Rubens Bertogliati

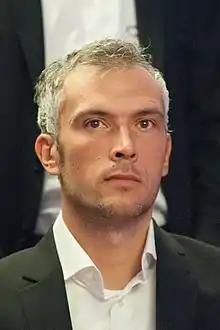
Bertogliati in 2014

Rubens Bertogliati (born 9 May 1979 in Lugano) is a Swiss retired road racing cyclist, whose breakthrough came in the 2002 Tour de France, when he was riding for the Italian team. In 2012, he rode for , and ended his career at the end of the season.